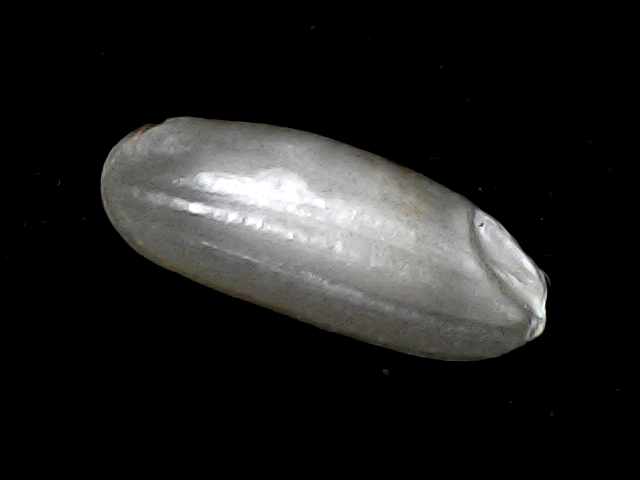
Rice variety: BD51